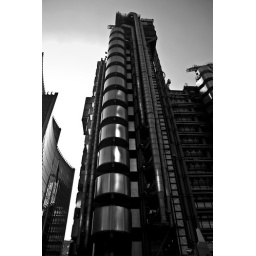
The Lloyds Building in the city of London a strange and imposing building surrounded by new glass buildings.